William Rice (librarian)

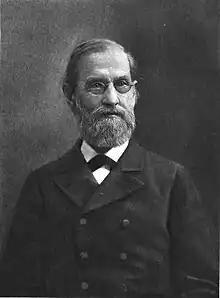

William Rice (1821–1897) was a Methodist Episcopal minister, author, and from 1861 to his death in 1897, the President and Executive Director of the Springfield City Library Association.